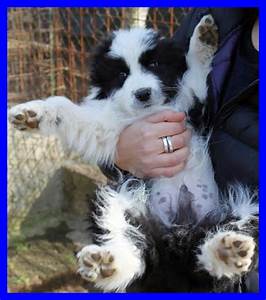
Label: dog